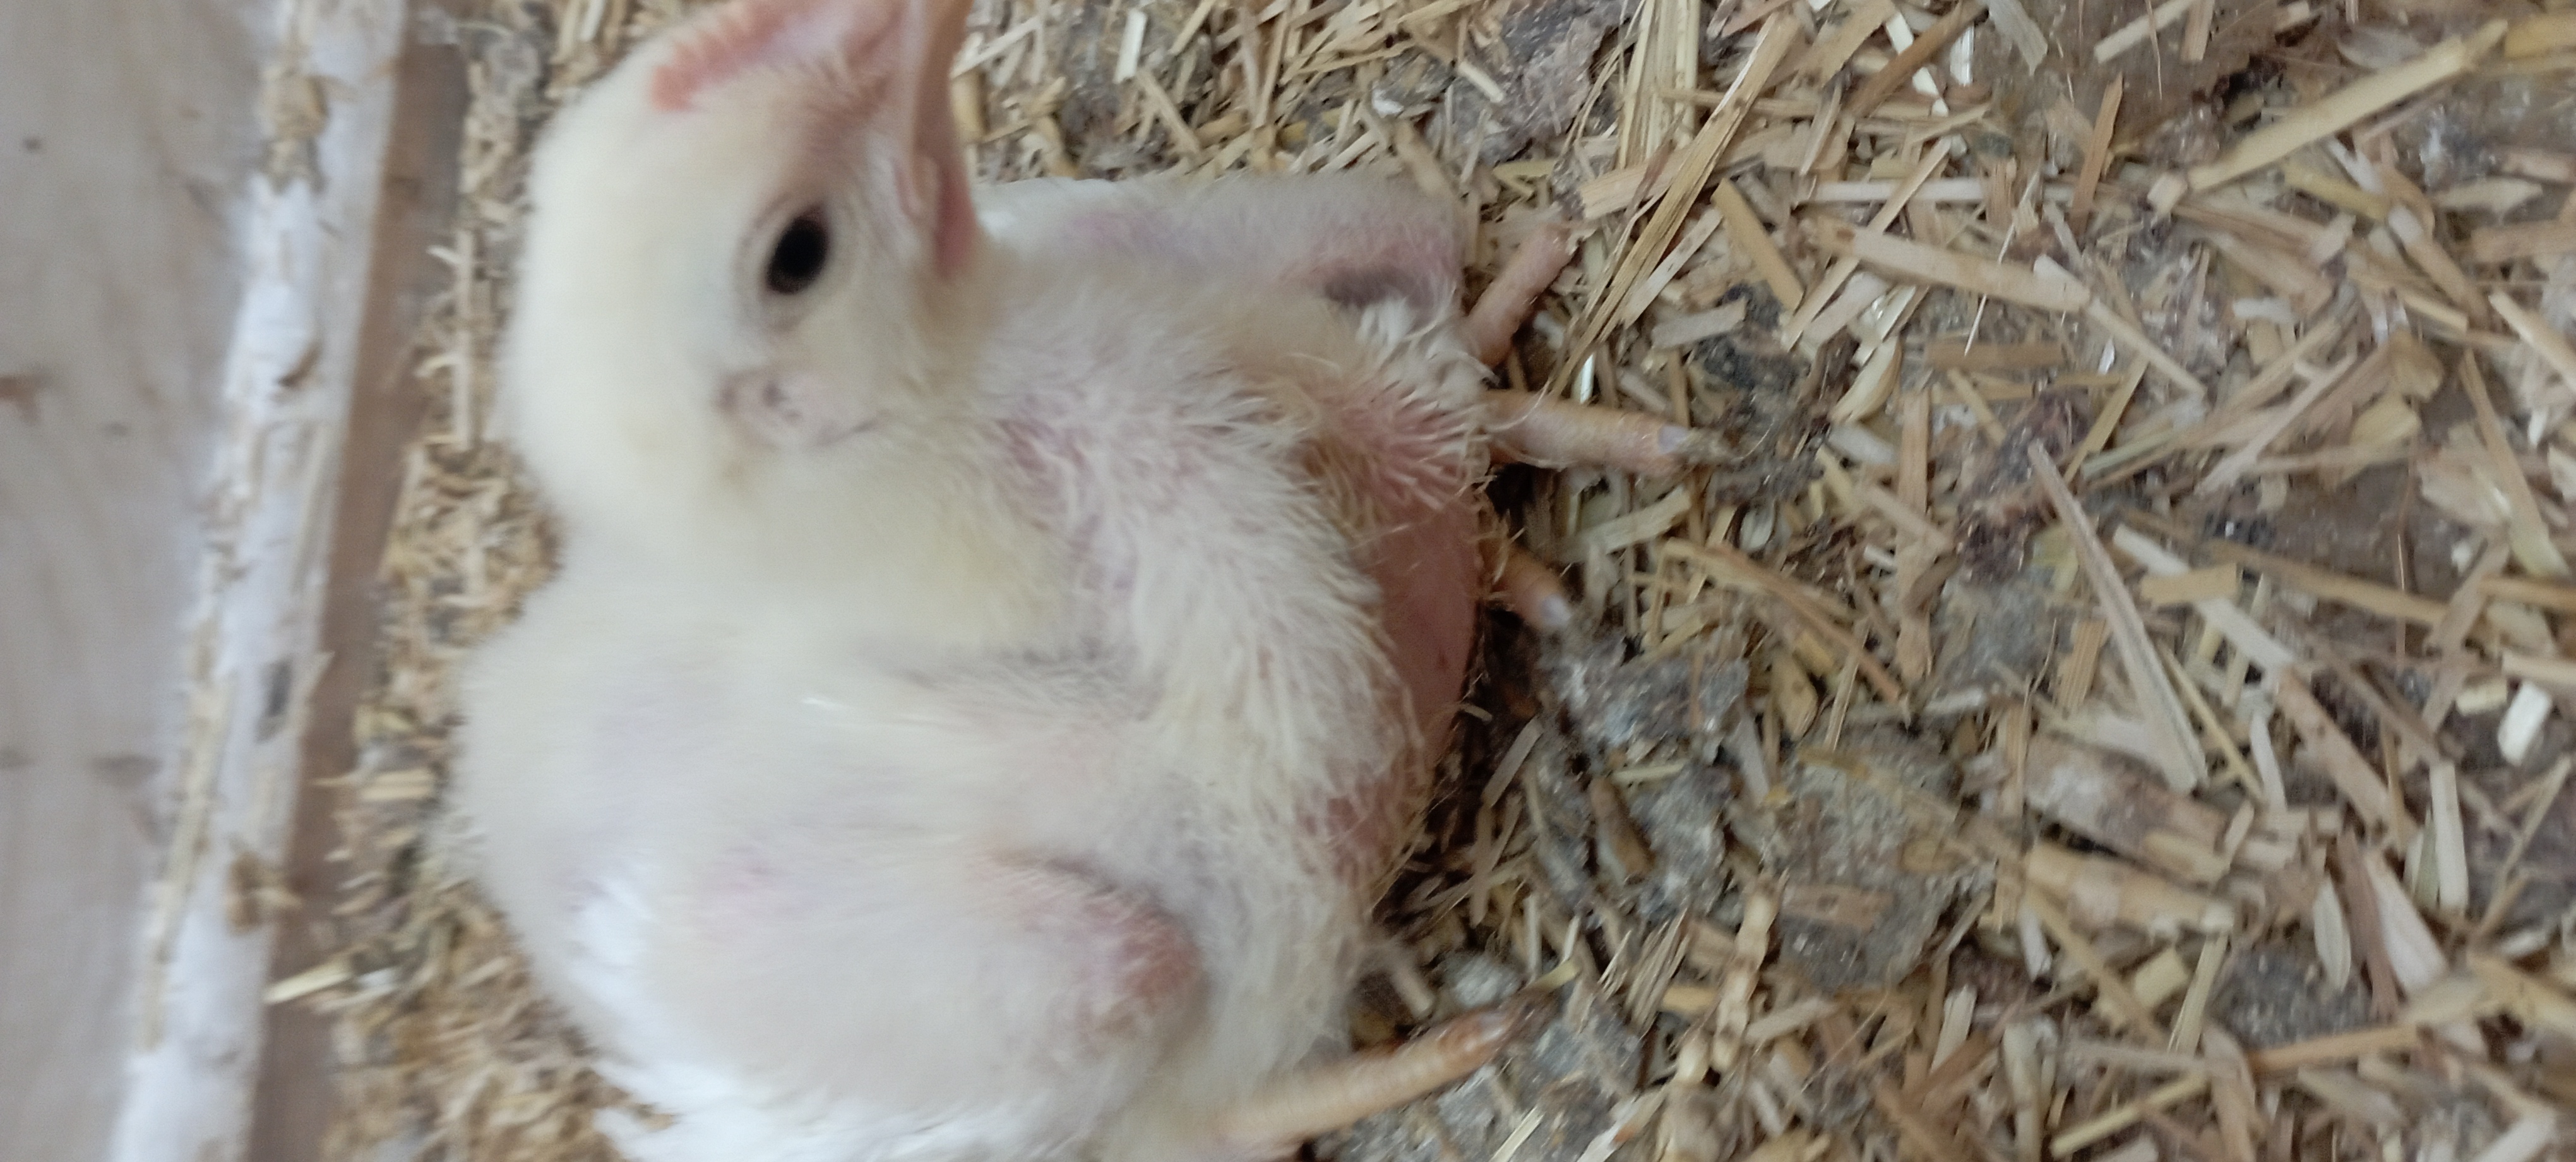
Weight: 679 g